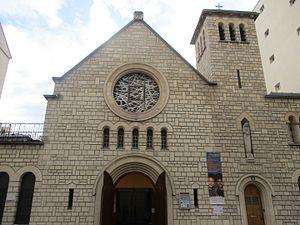
Chapelle Notre-Dame-de-Grâce de Grenelle, 6 rue Fondary (Paris XVe).
La chapelle Notre-Dame-de-Grâce de Grenelle est une chapelle catholique située dans le quartier de Grenelle à Paris au numéro 6 de la rue Fondary. Elle appartient à la province de France des religieux de Saint Vincent de Paul qui la desservent.